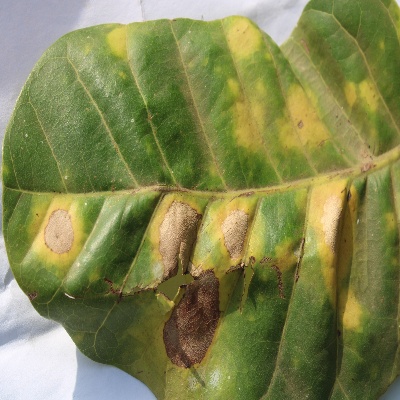
Crop: Cashew
Condition: anthracnose